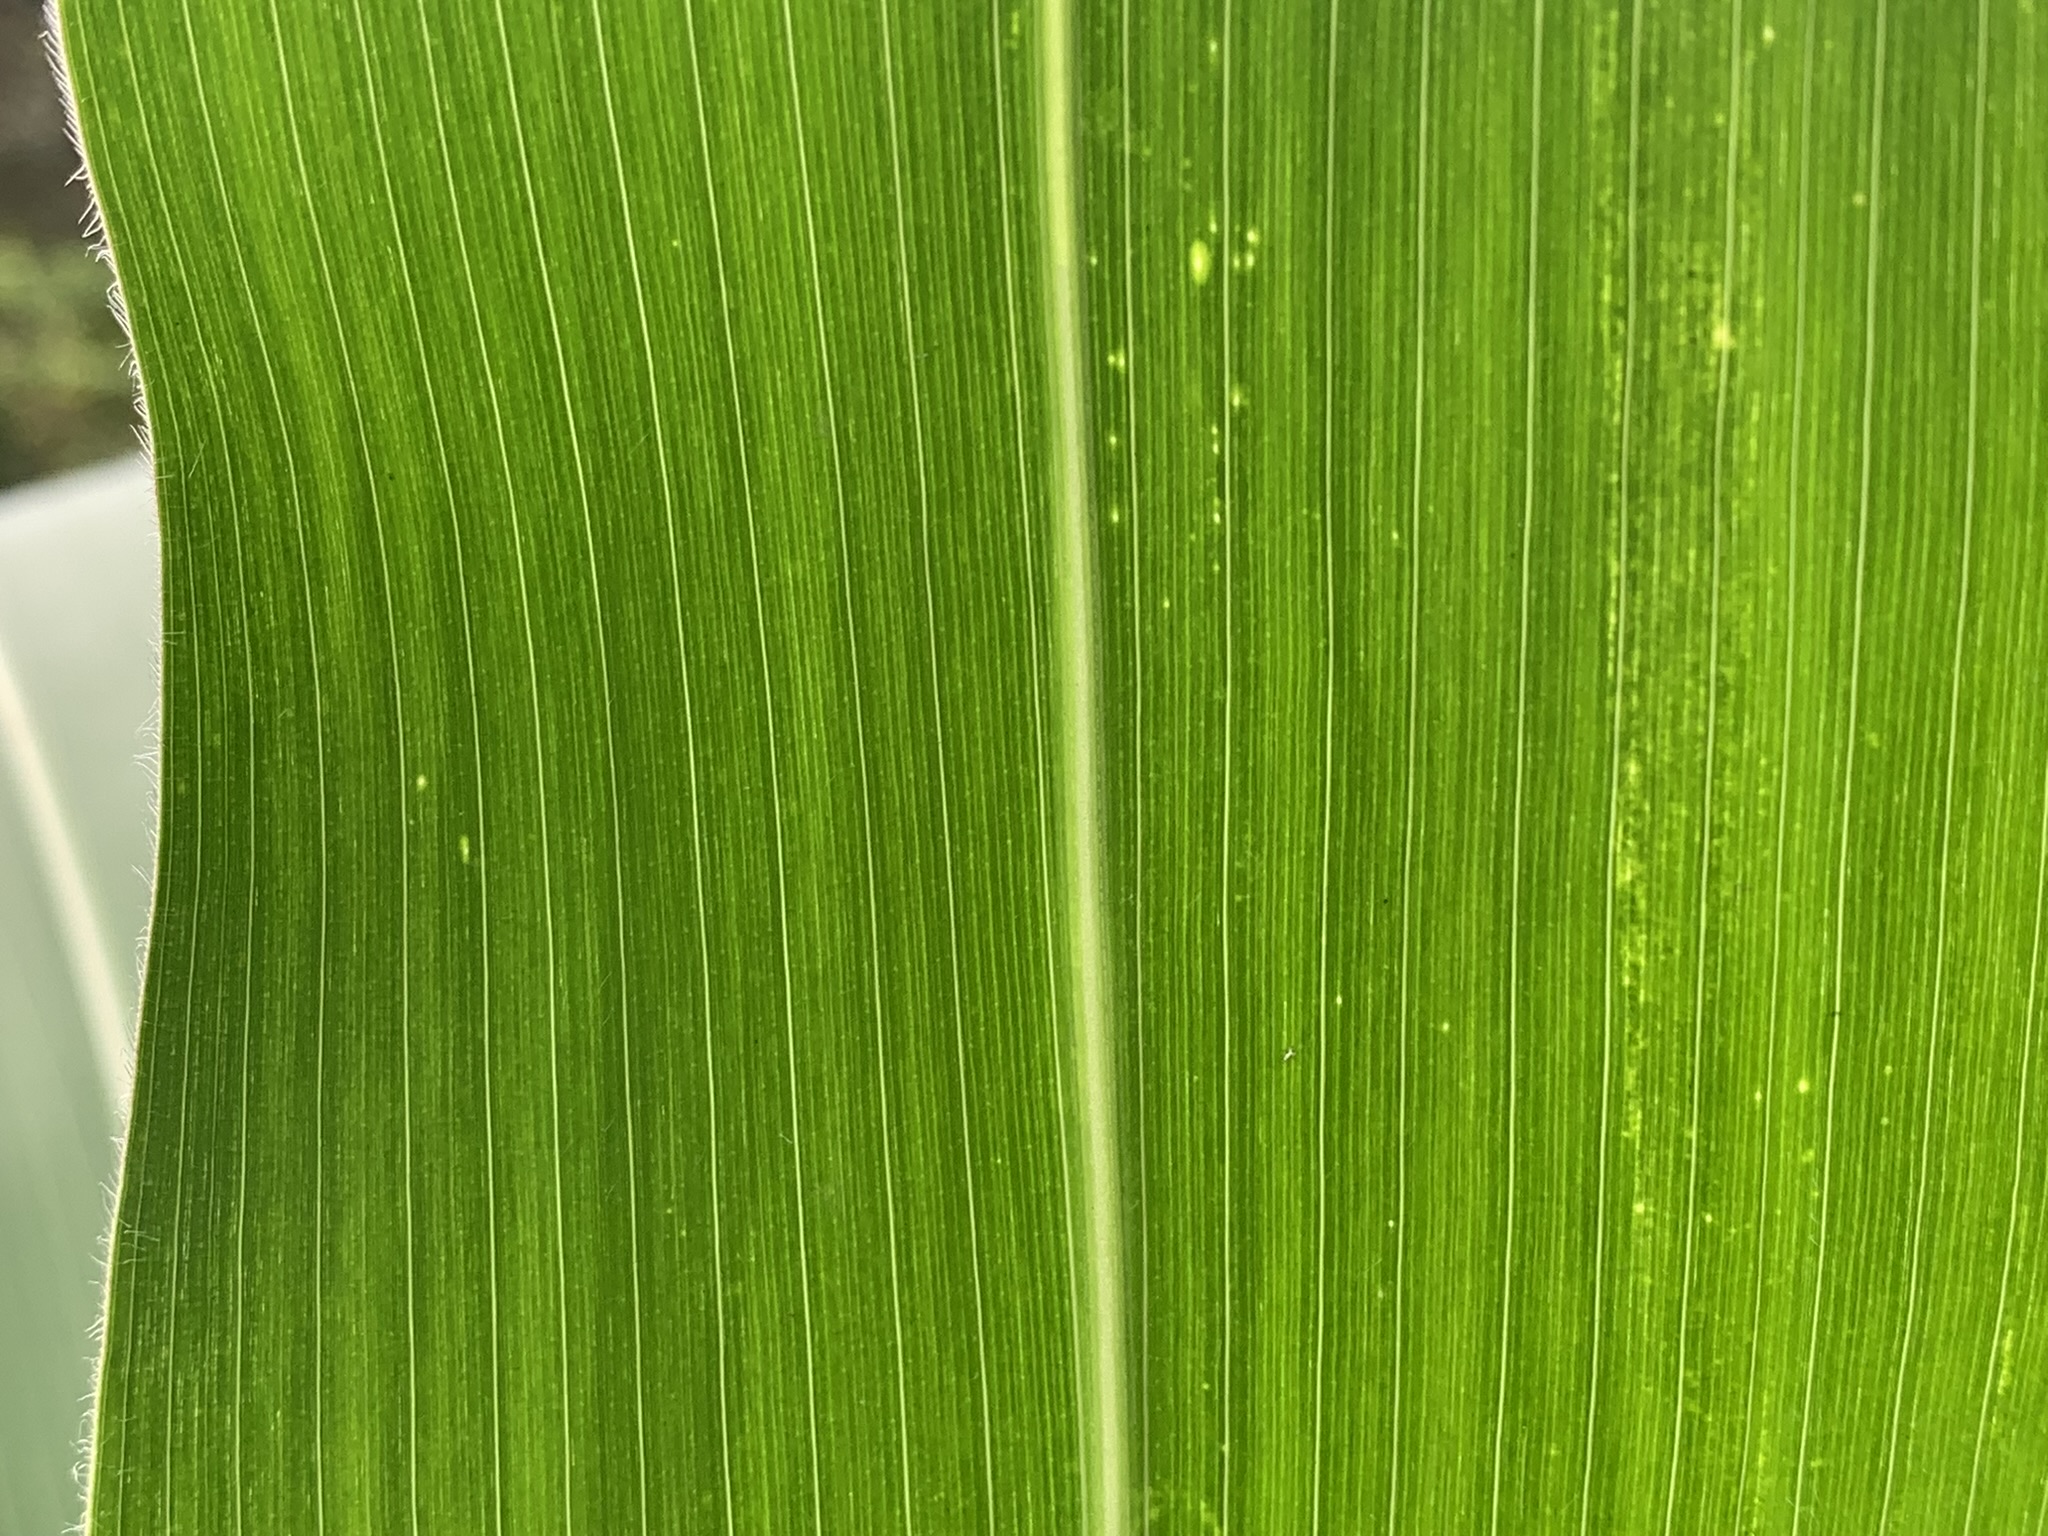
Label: Healthy